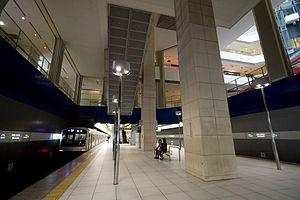
La ligne Minatomirai 21, communément appelée ligne Minatomirai, est une ligne ferroviaire souterraine à Yokohama au Japon exploitée par la Yokohama Minatomirai Railway. Elle relie la gare de Yokohama à celle de Motomachi-Chūkagai, desservant le quartier de Minato Mirai 21.